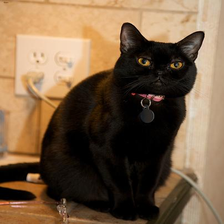
Species: cat
Breed: Bombay